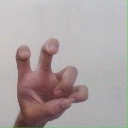
अक्षर: छ